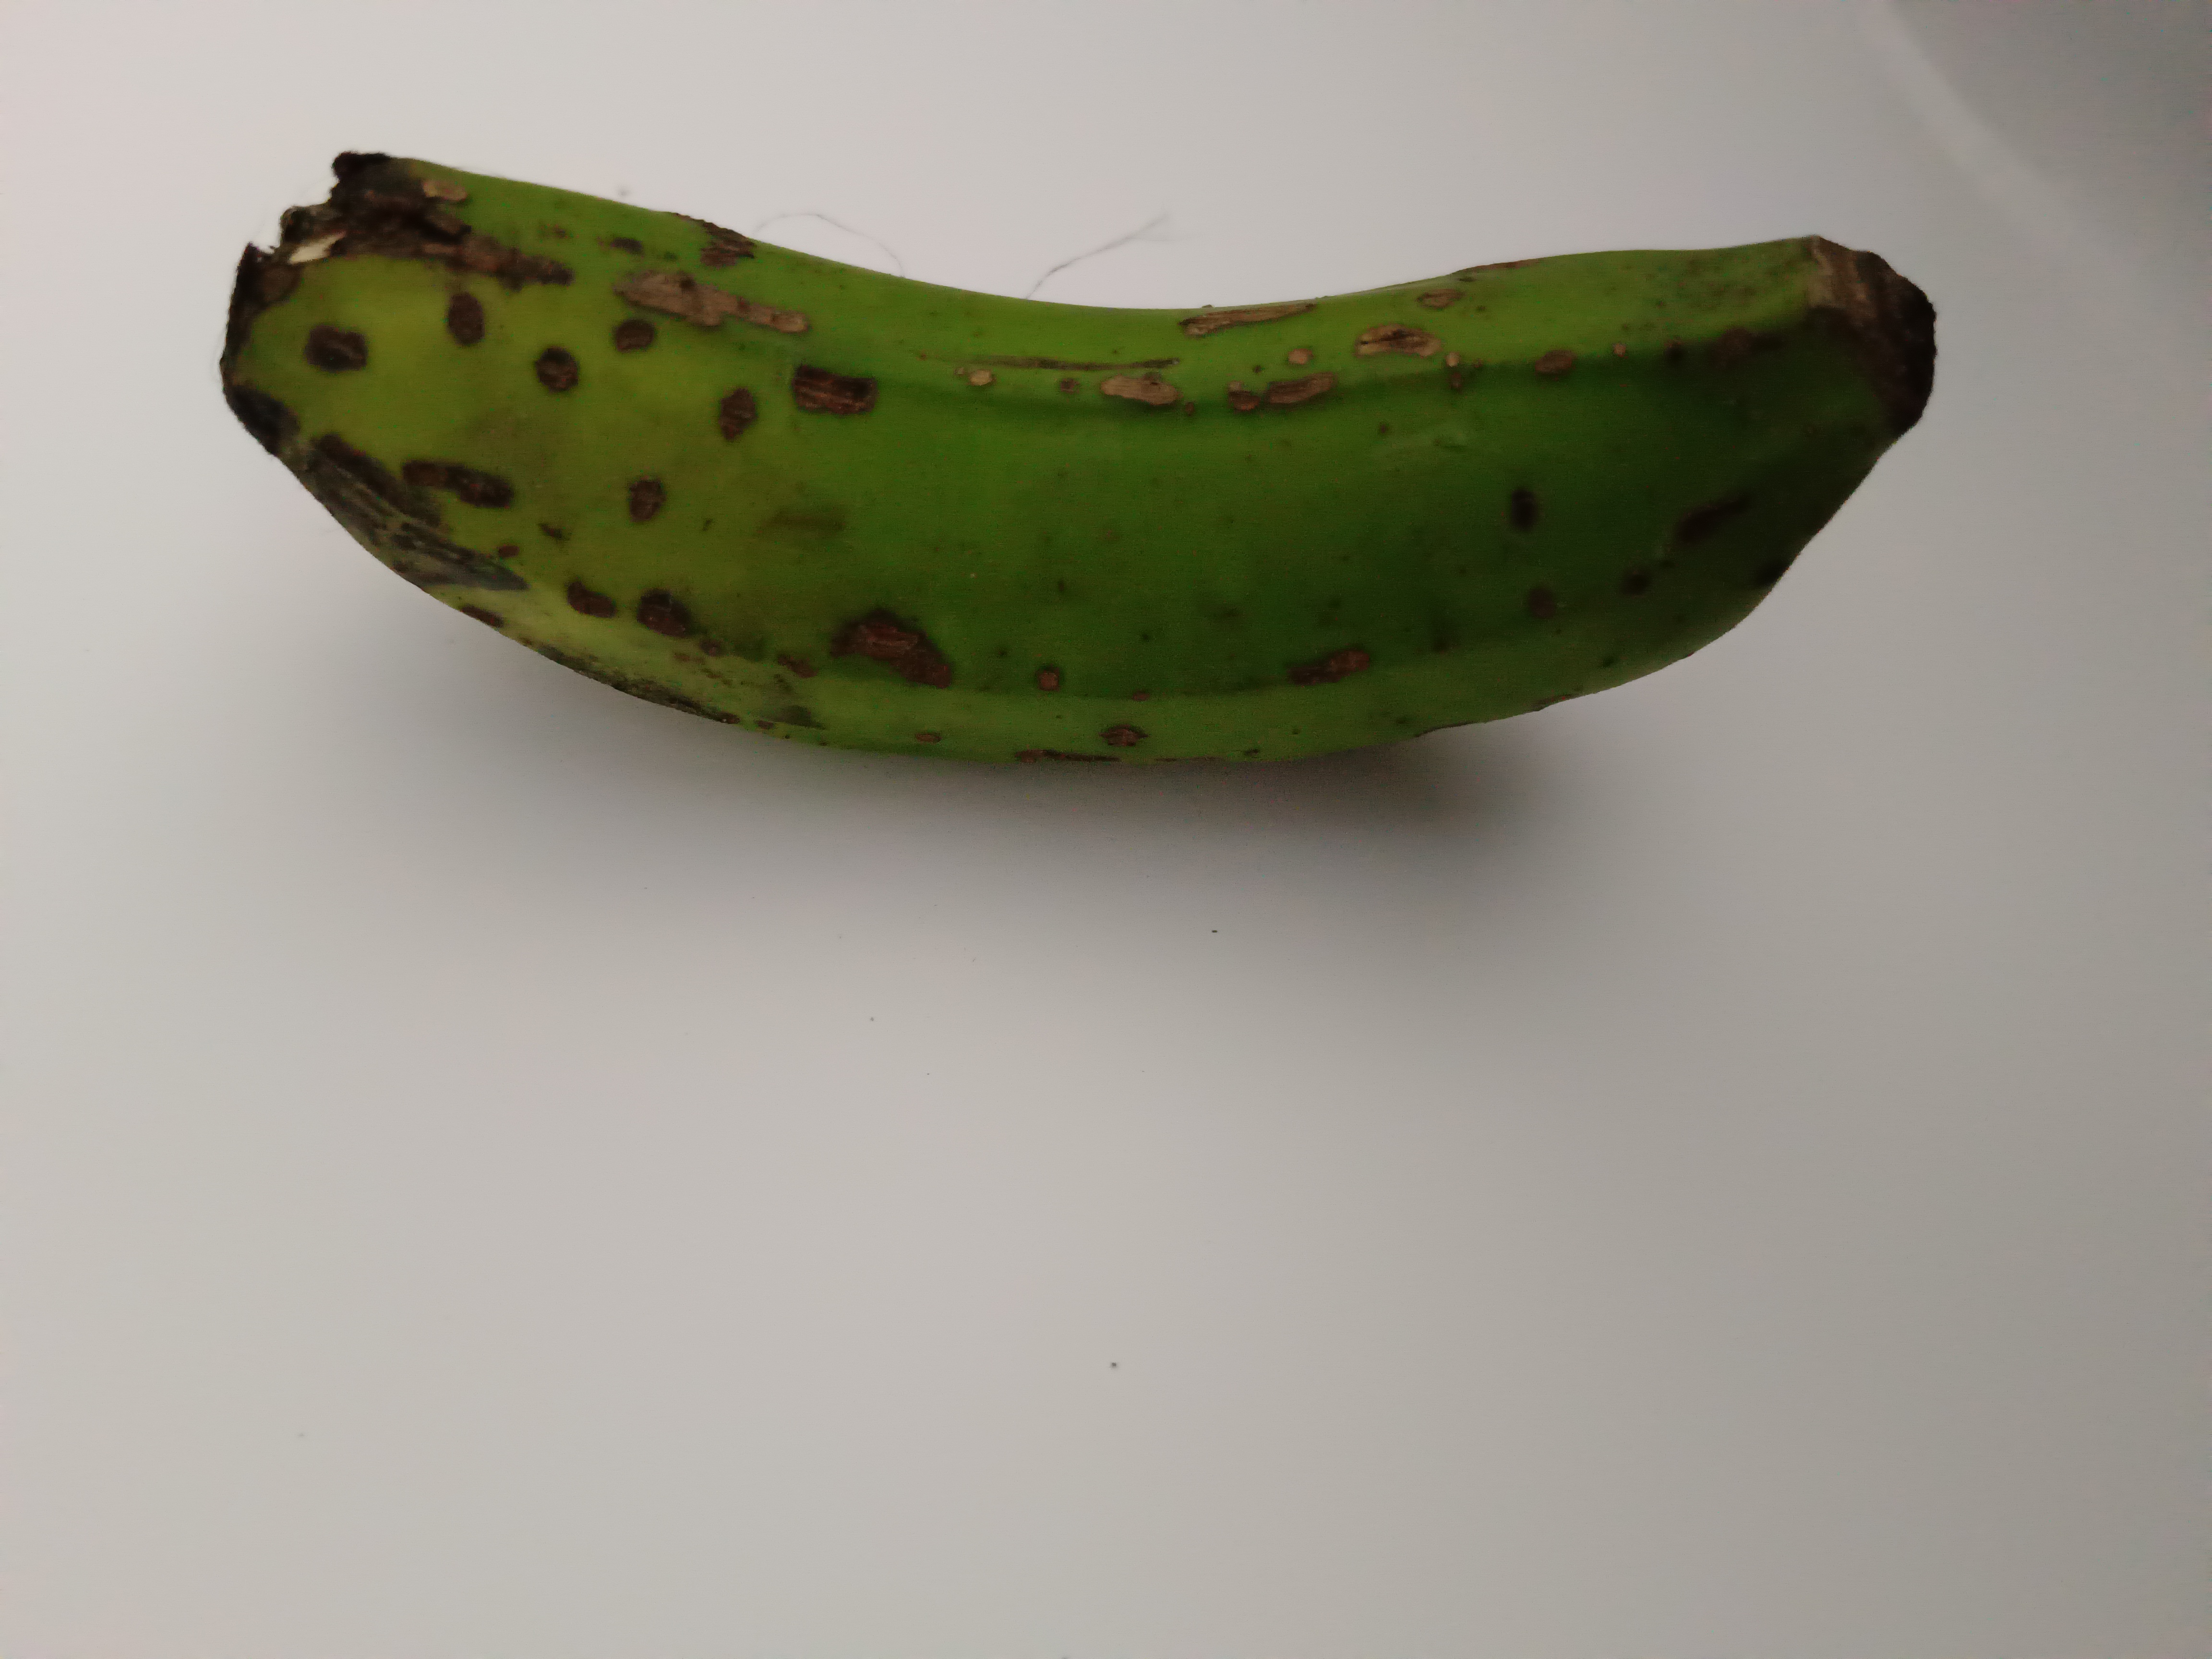
Banana variety: Shobri